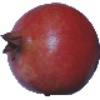
Label: pomegranate